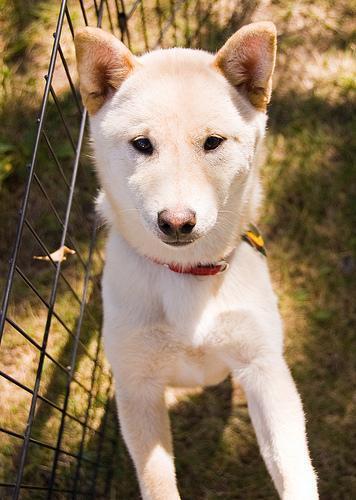
shiba inu